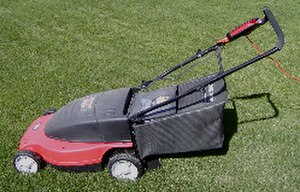
Plæneklipper
En elektrisk plæneklipper.
En plæneklipper eller græsslåmaskine, er en maskine til at klippe græs i fx haver, parker, fodboldbaner eller andre steder, hvor der er større arealer af græs. Maskinen bruger roterende knivblade til at skære græsset i en bestemt højde. Knivbladene kan enten køre om en lodret eller en vandret akse, det kaldes hhv. cylinderklipperen eller rotorklipperen. Den kan være enten håndskubbet eller motoriseret. Håndskubberen er normalt en cylinderklipper, som bliver brugt i små private haver. De motoriserede fås fra mindre modeller, der manuelt skal skubbes frem, til de større, der er selvkørende, og til de helt store maskiner, hvor føreren sider på klipperen, som er til de største arealer. Det nye er robotplæneklippere, der selv kører rundt i haven og klipper i en ønsket længde, de er begyndt at blive meget udbredt.